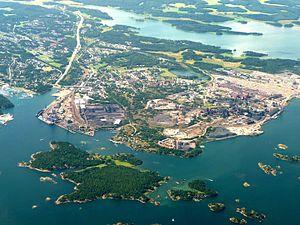
L’usine sidérurgique d'Oxelösund, actuellement SSAB Oxelösund, est un complexe sidérurgique à Oxelösund, en Suède. Produisant essentiellement des tôles fortes, l'usine est la seule de Suède à être complètement intégrée, produisant des tôles finies à partir de minerai de fer et de charbon.